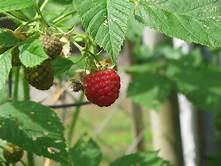
Label: raspberry